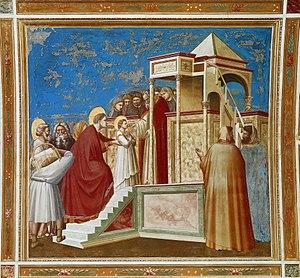
Cette page est une liste des œuvres de Giotto, plus précisément Giotto di Bondone ou Ambrogiotto di Bondone, peintre, un sculpteur et architecte italien du Trecento, dont les œuvres sont à l'origine du renouveau de la peinture occidentale. C'est l'influence de sa peinture qui va provoquer le vaste mouvement de la Renaissance à partir du siècle suivant.